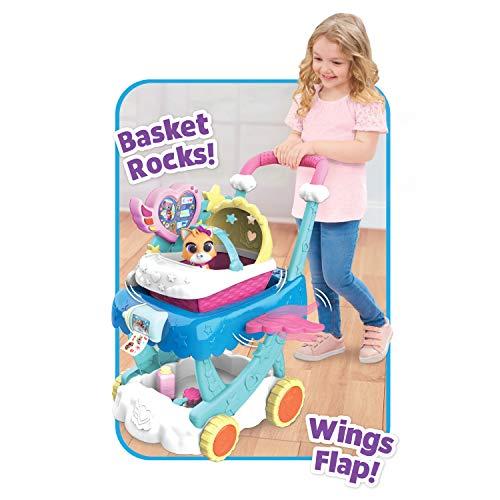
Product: T.O.T.S. Nursery Stroller Packaging
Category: Toys & Games | Dress Up & Pretend Play | Pretend Play
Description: Stroller includes one stroller, one articulated Mia figure, one bottle, one play bottle of baby powder, one rattle, treats, and stickers.
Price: $39.97
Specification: ProductDimensions:11x18.2x14.8inches|ItemWeight:8.55pounds|ShippingWeight:8.55pounds(Viewshippingratesandpolicies)|ASIN:B07WMT974T|Itemmodelnumber:49161|Manufacturerrecommendedage:36months-10years|Batteries:3AAAbatteriesrequired.(included)